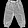
Label: Trouser